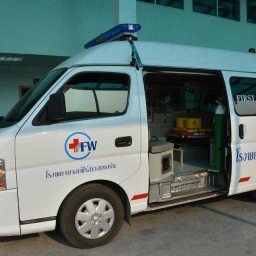
Label: ambulance